Songbird (2018 film)

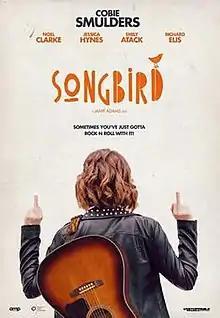
UK Film Poster

Songbird, also alternatively titled Alright Now, is a 2018 British comedy-drama film written, and directed by Jamie Adams. It stars Cobie Smulders, Richard Elis and Jessica Hynes. The film depicts the story of a rock singer who leaves her music band and enrolls in a university's marine biology program. The film was improvised, and shot in the course of five days.